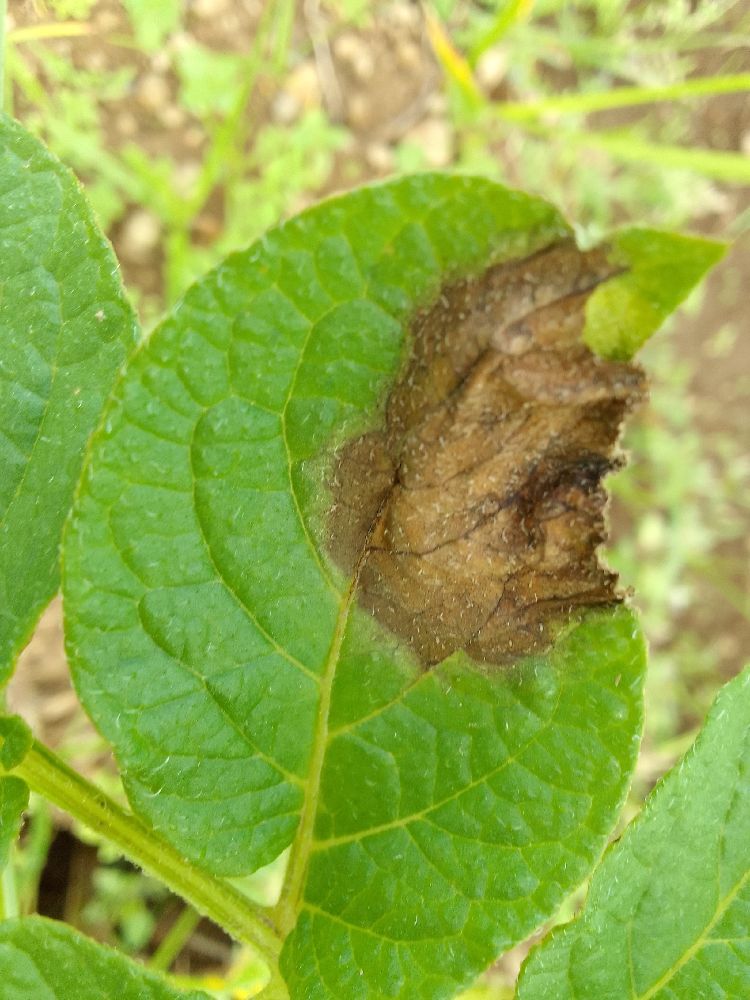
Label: Late blight